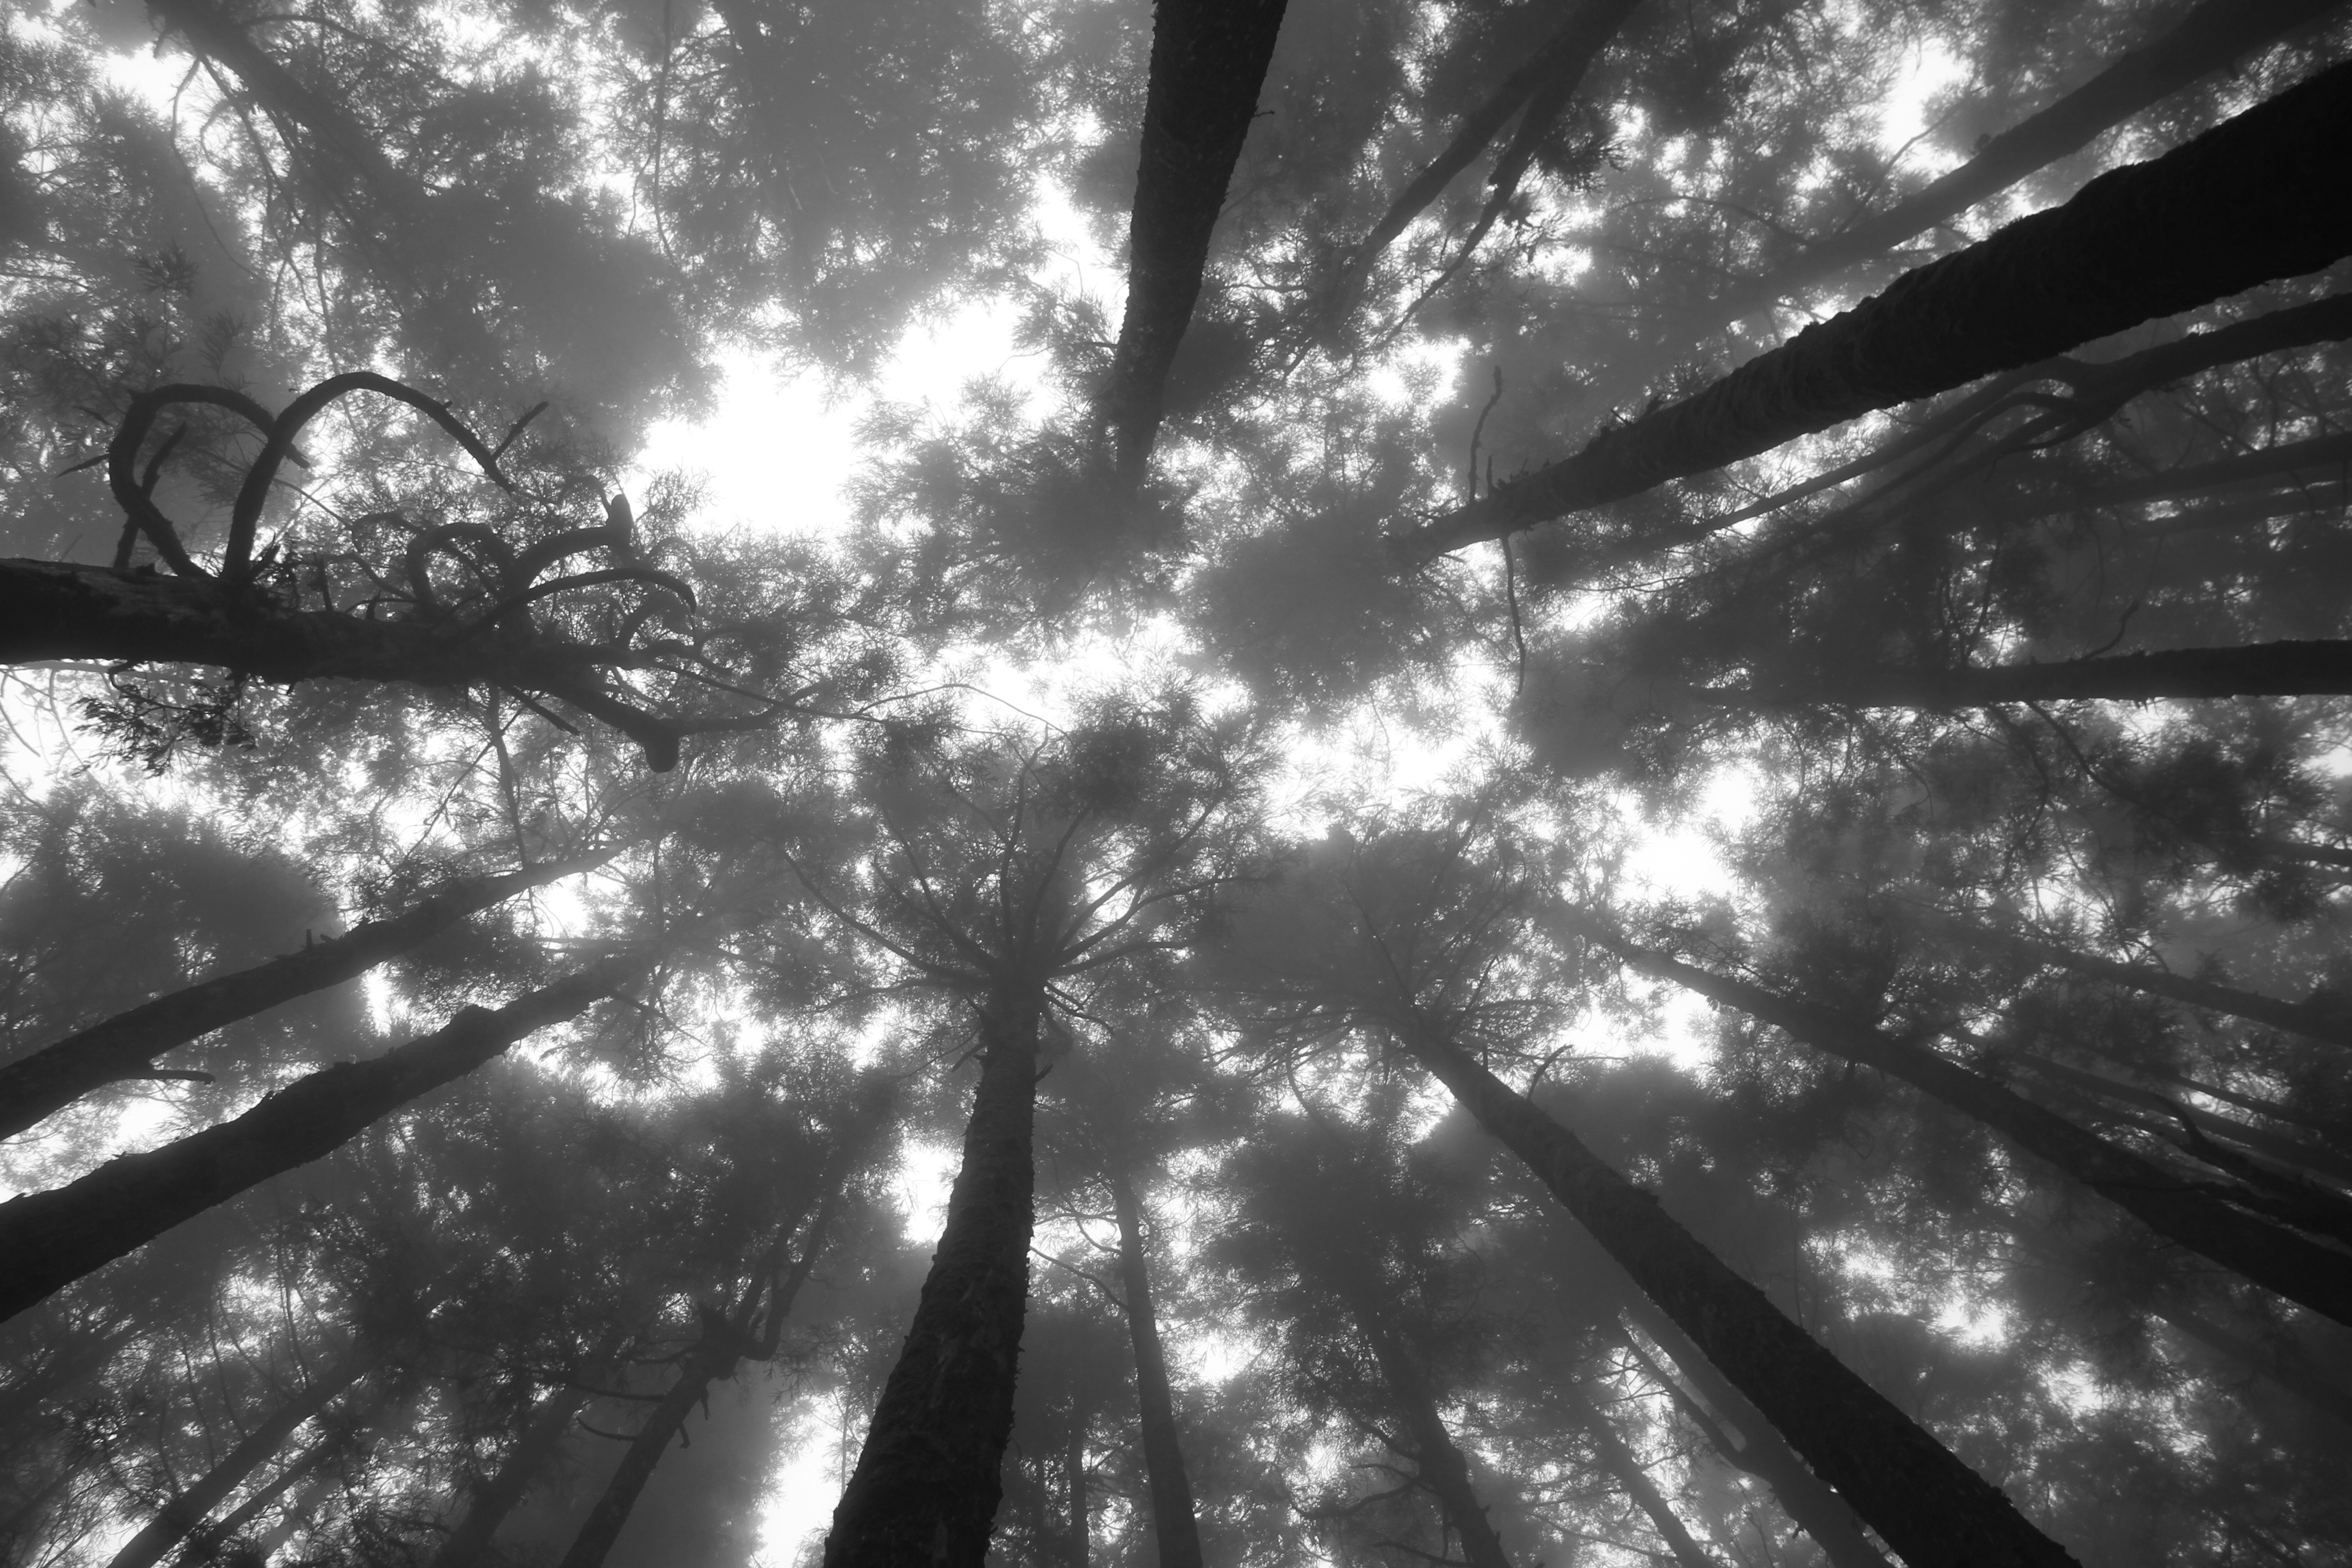
tree, forest, branch, light, black and white, sky, photography, sunlight, flower, darkness, monochrome, symmetry, monochrome photography, atmospheric phenomenon, woody plant